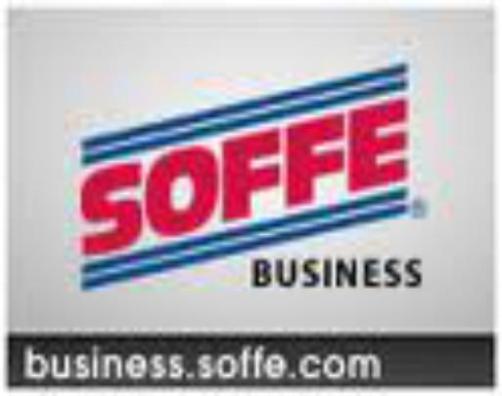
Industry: Clothes